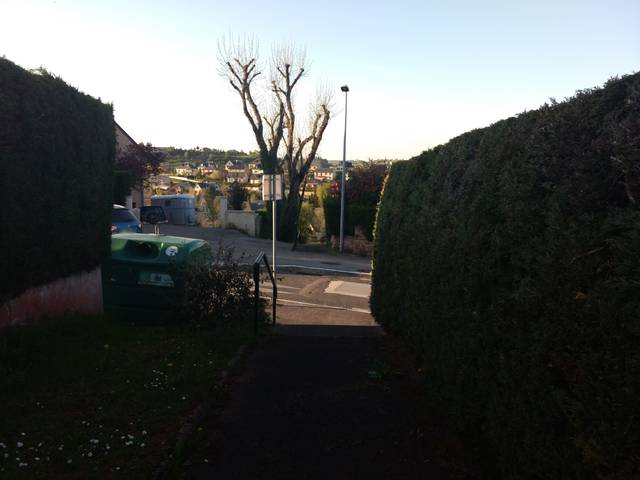
Region: France
Coordinates: 44.363, 2.562